Rājyābhiṣeka

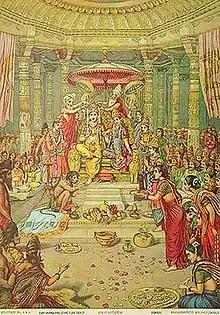
The rājyābhiṣeka of Rama.

The rājyābhiṣeka is a late Vedic ceremony of coronation. It also refers to anointing government officials, particularly heads of state, at the time of taking power or to mark a signal achievement.